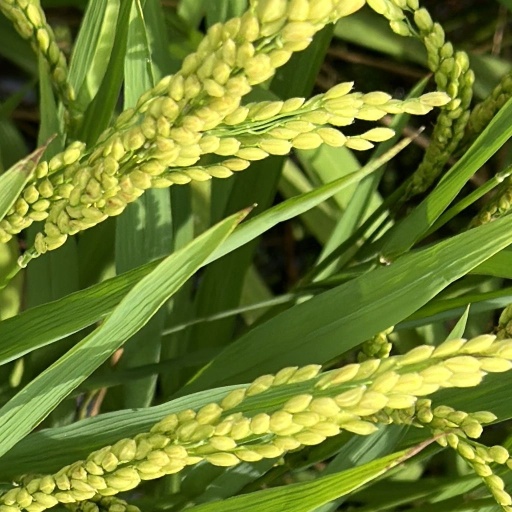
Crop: rice